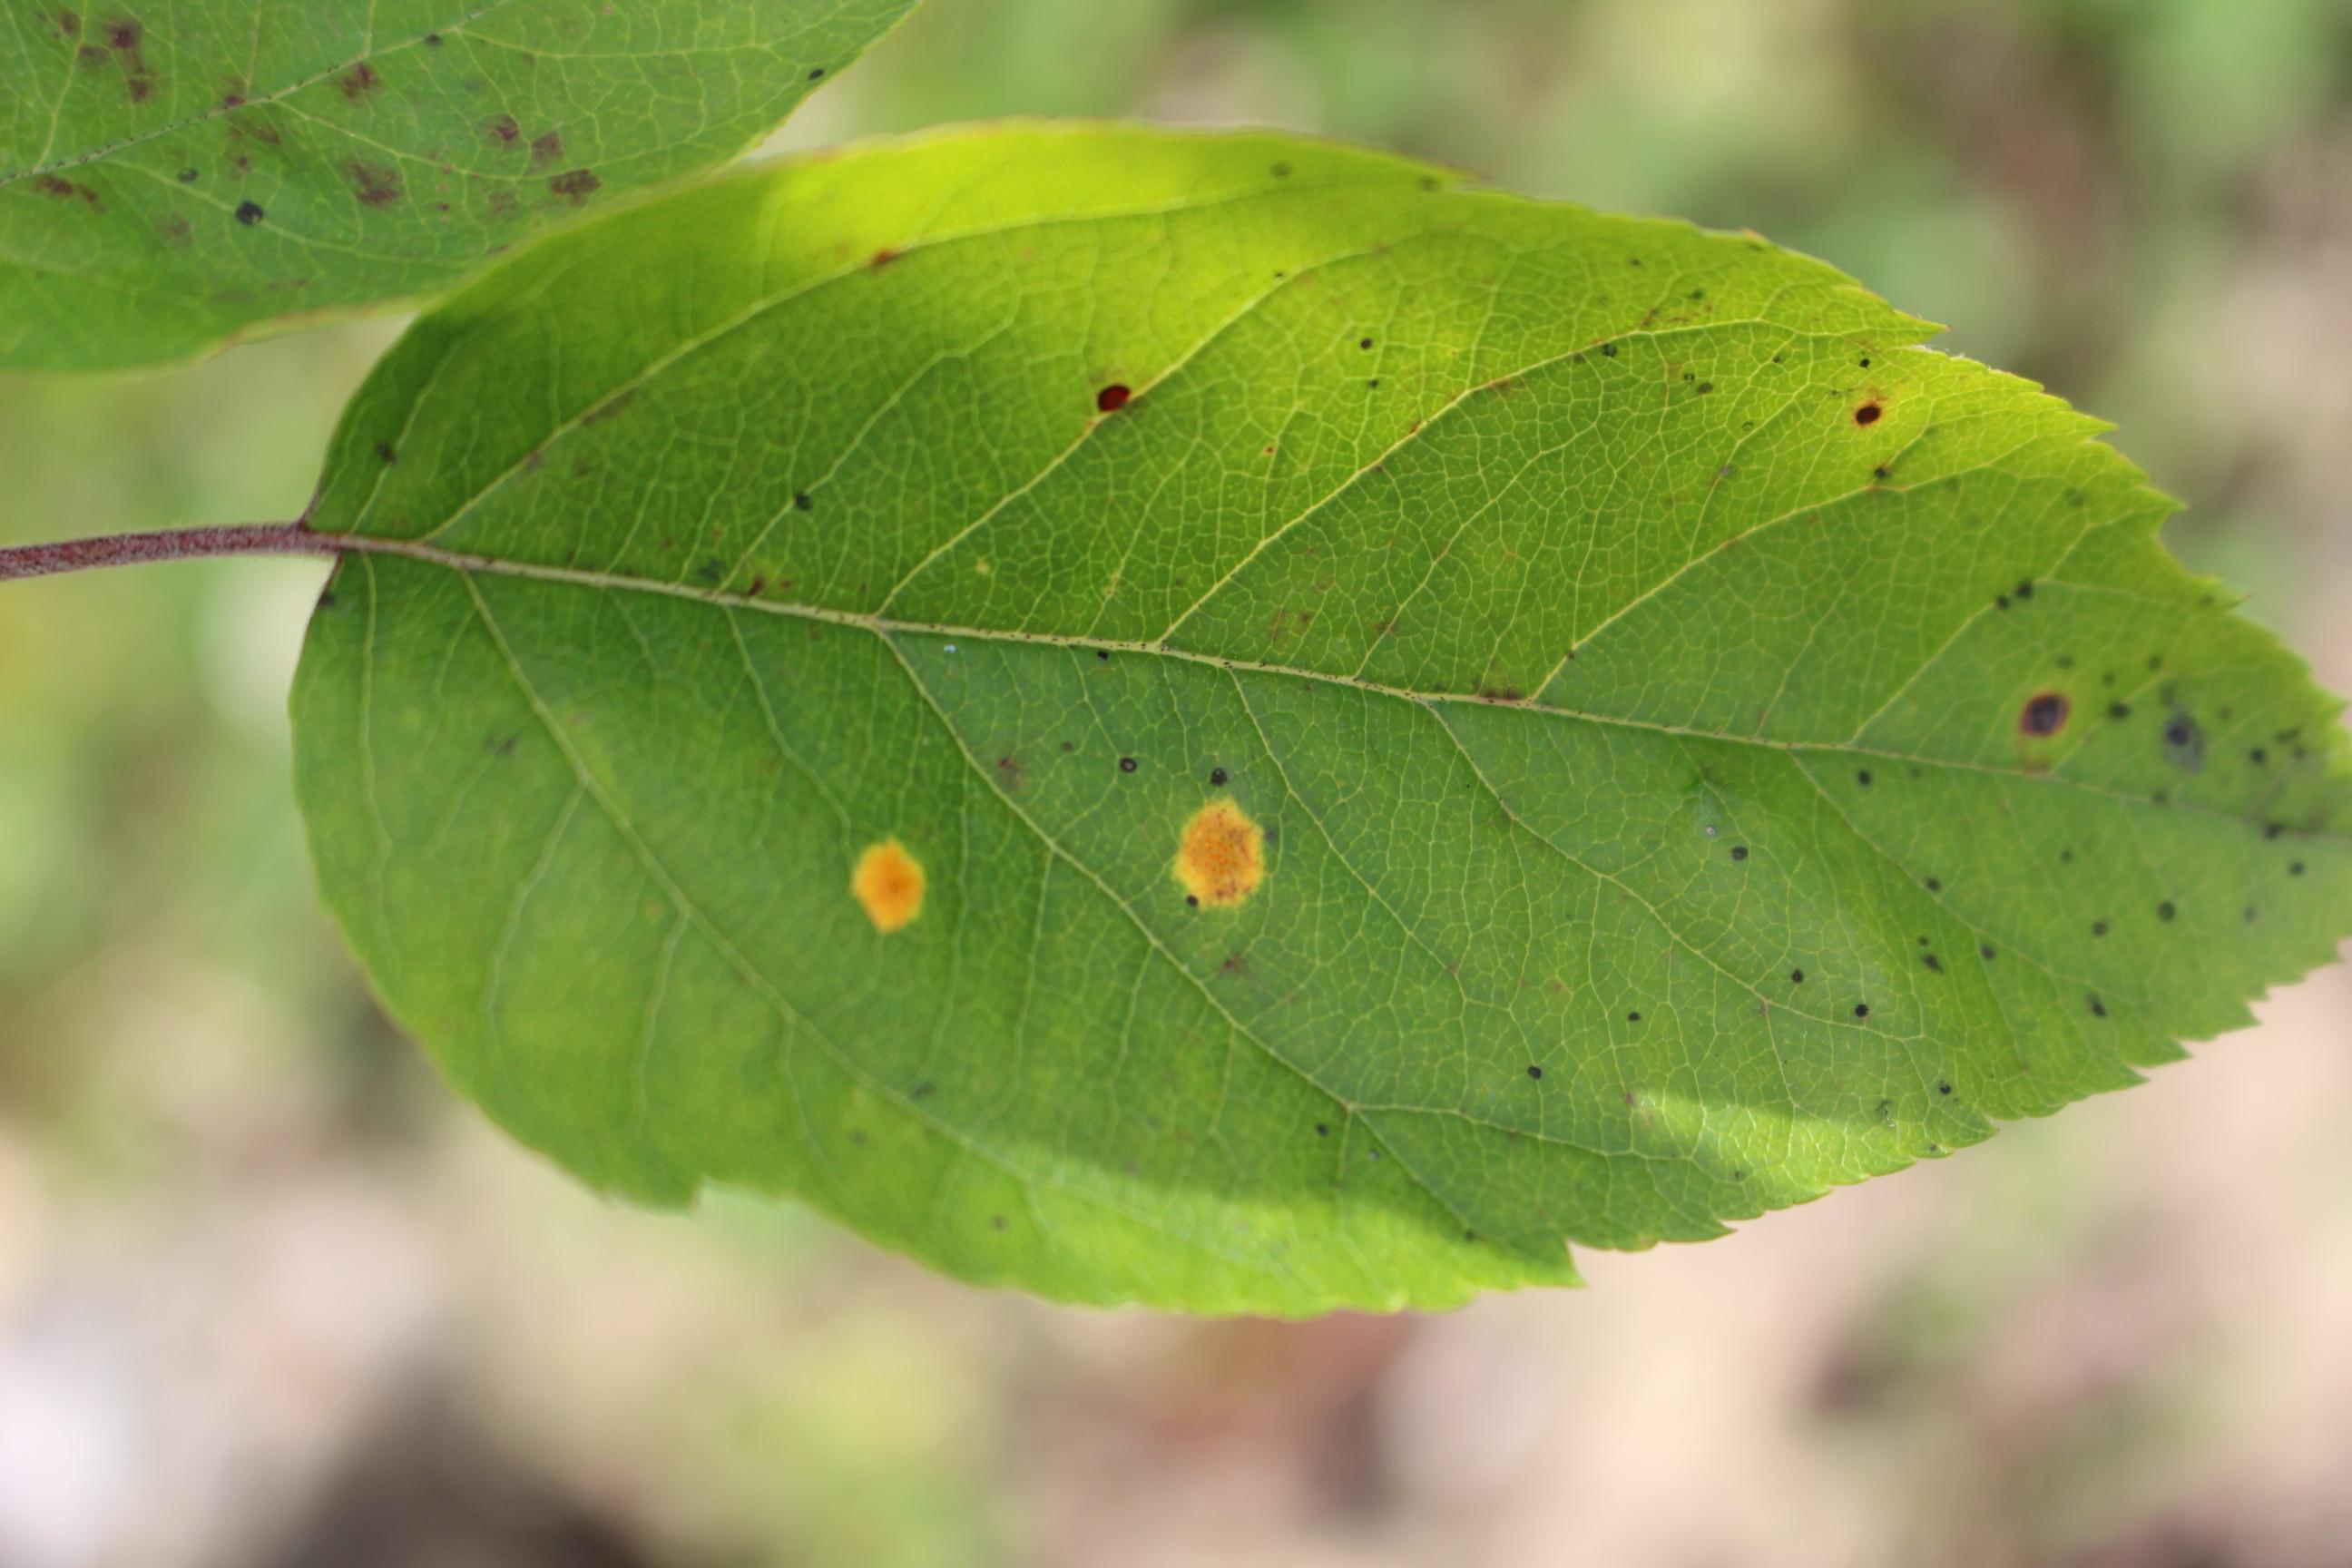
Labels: rust